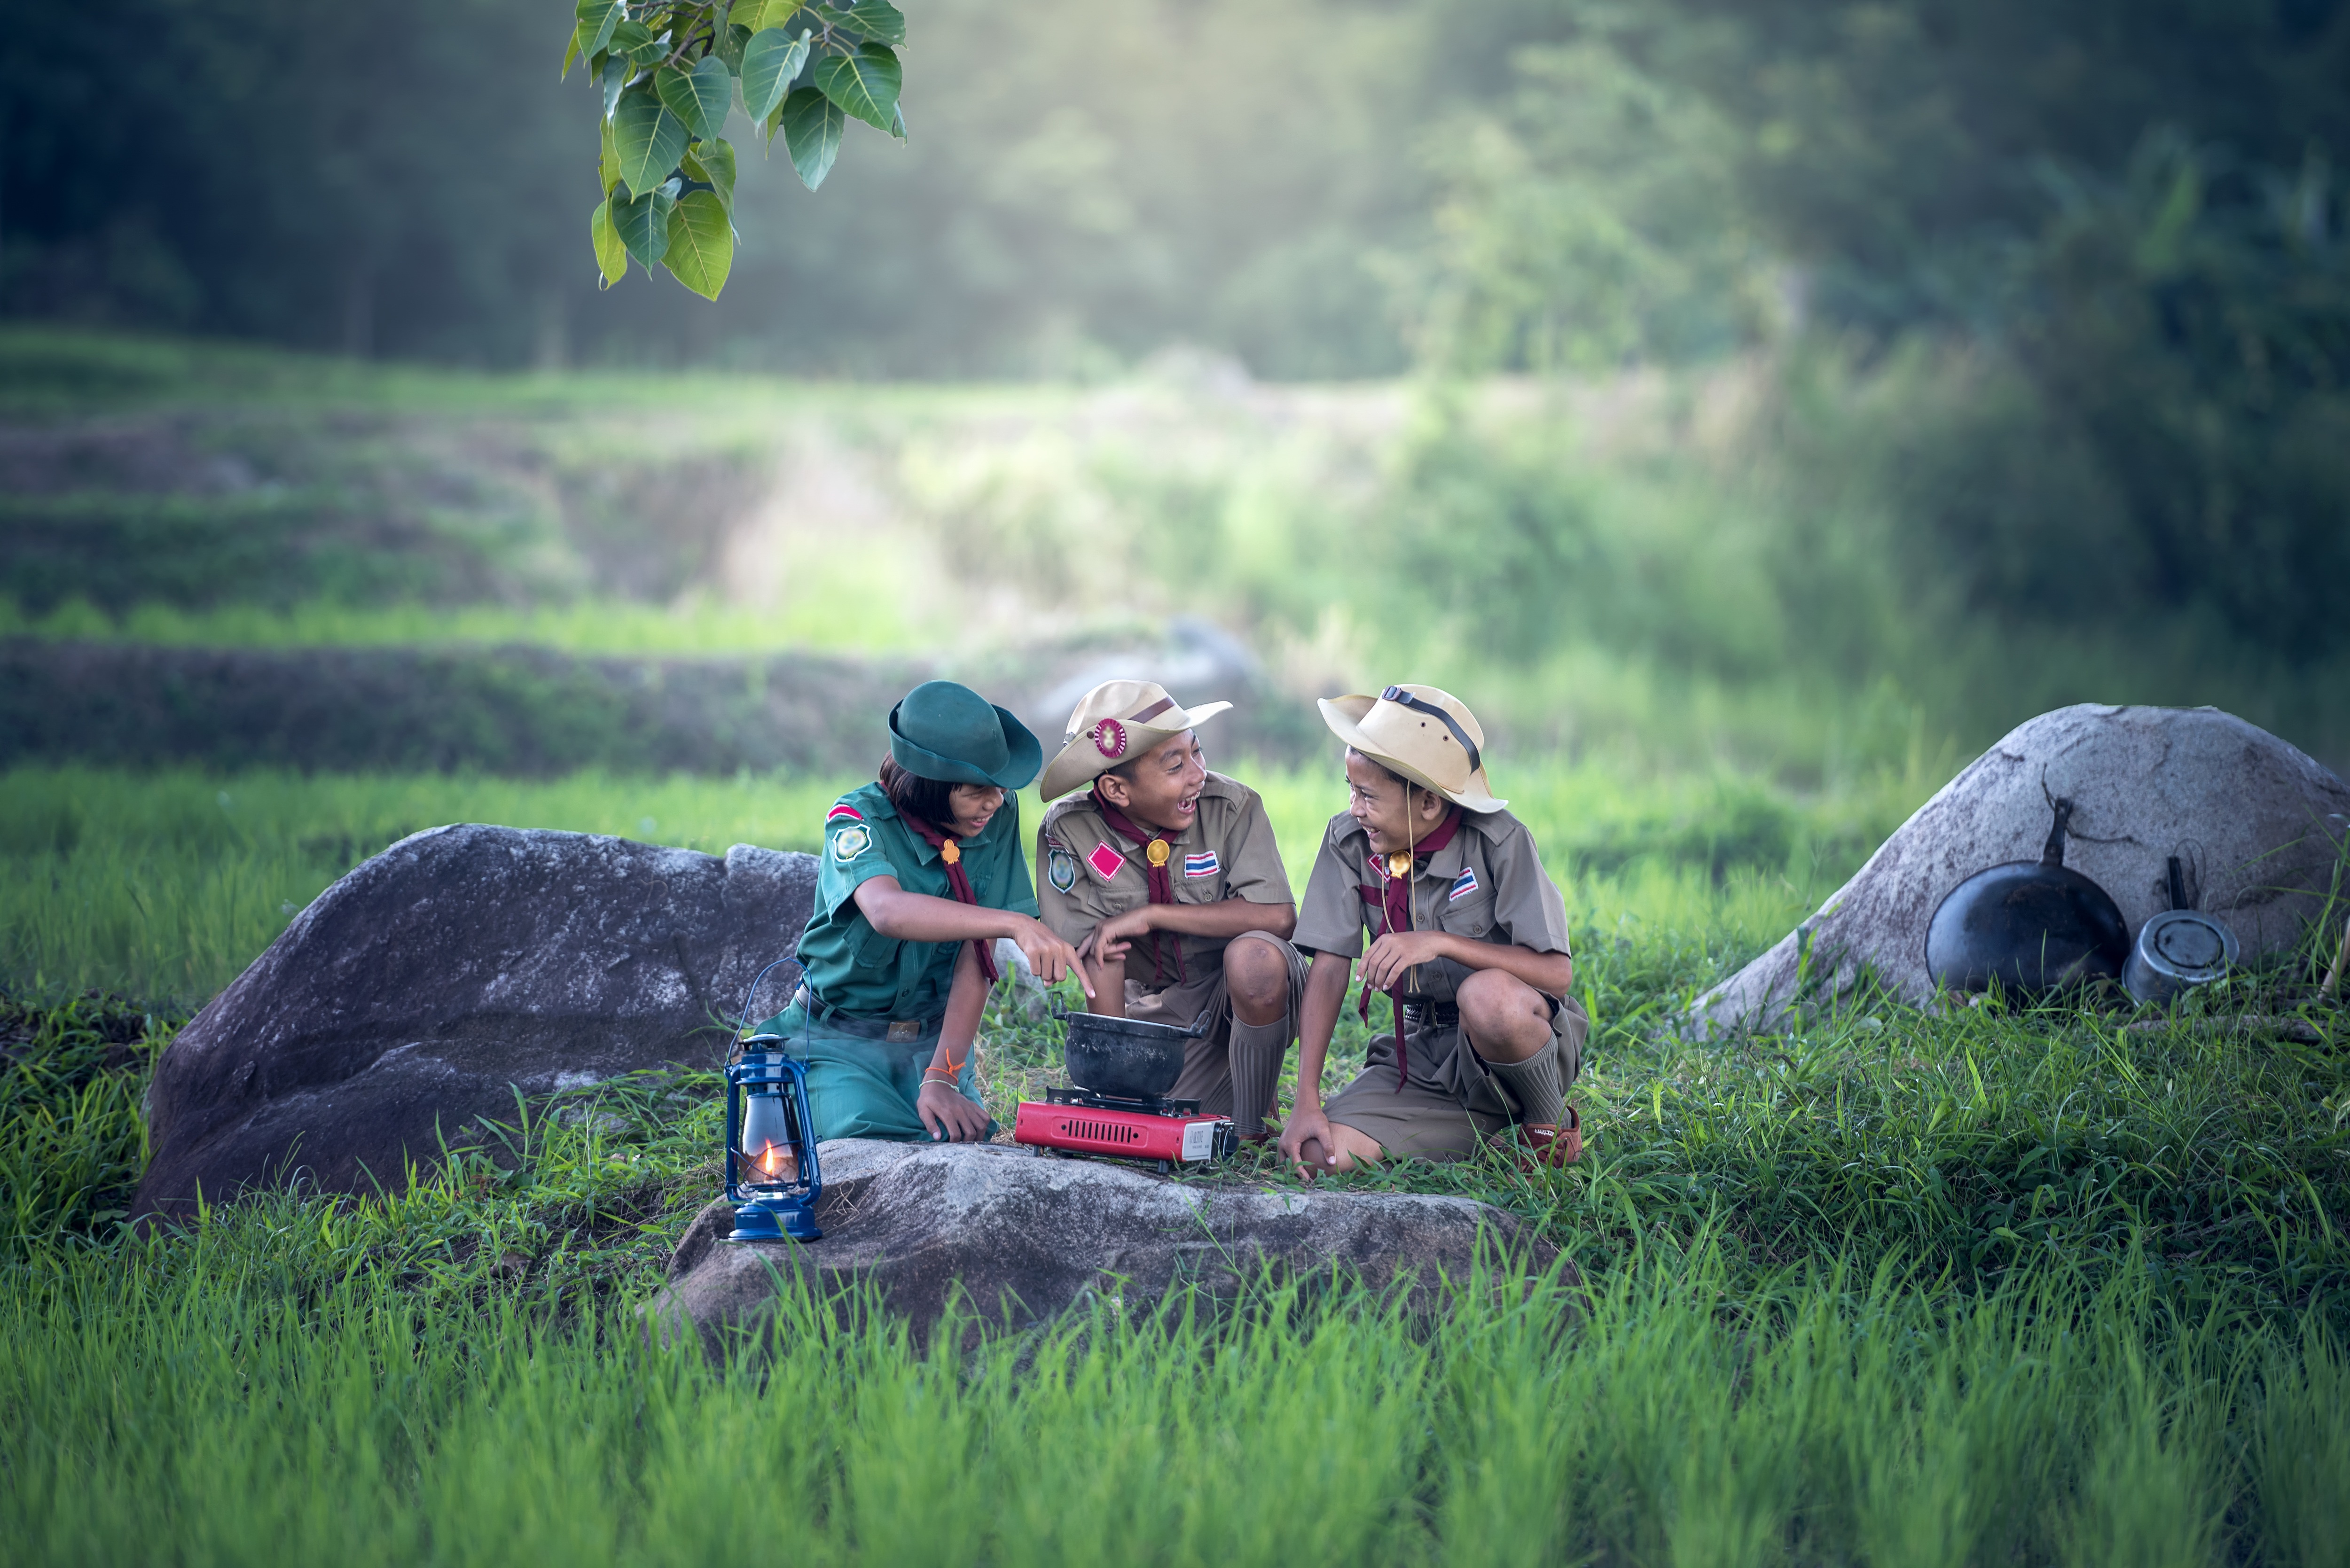
tree, nature, grass, outdoor, people, hiking, sunlight, flower, adventure, backpack, summer, portrait, young, food, green, jungle, cooking, hike, small, kettle, friendship, firewood, agriculture, camping, campfire, lifestyle, preparation, chef, tent, friend, thailand, kids, tour, three, tourists, boys, little, wetland, horizontal, habitat, hats, scout, pa, brother, at leisure, rural area, paddy field, help with, the group, the bag, 7 days week, scouts, as children, scauts